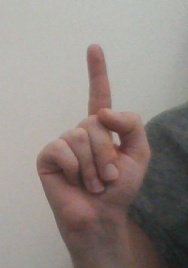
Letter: bb